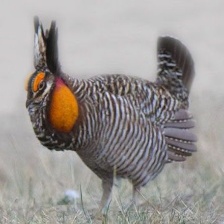
Species: GREATER PRAIRIE CHICKEN
Scientific name: TYMPANUCHUS CUPIDO